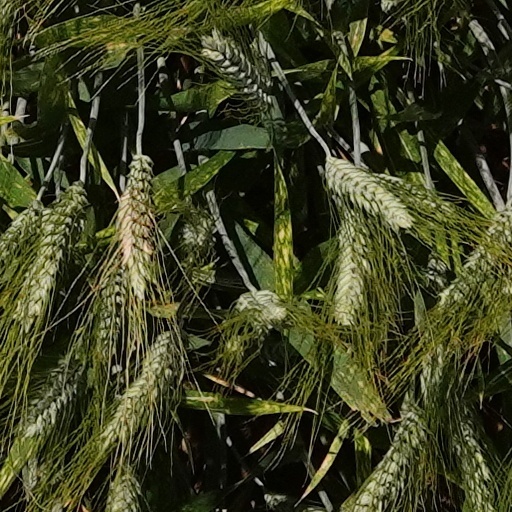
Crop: wheat